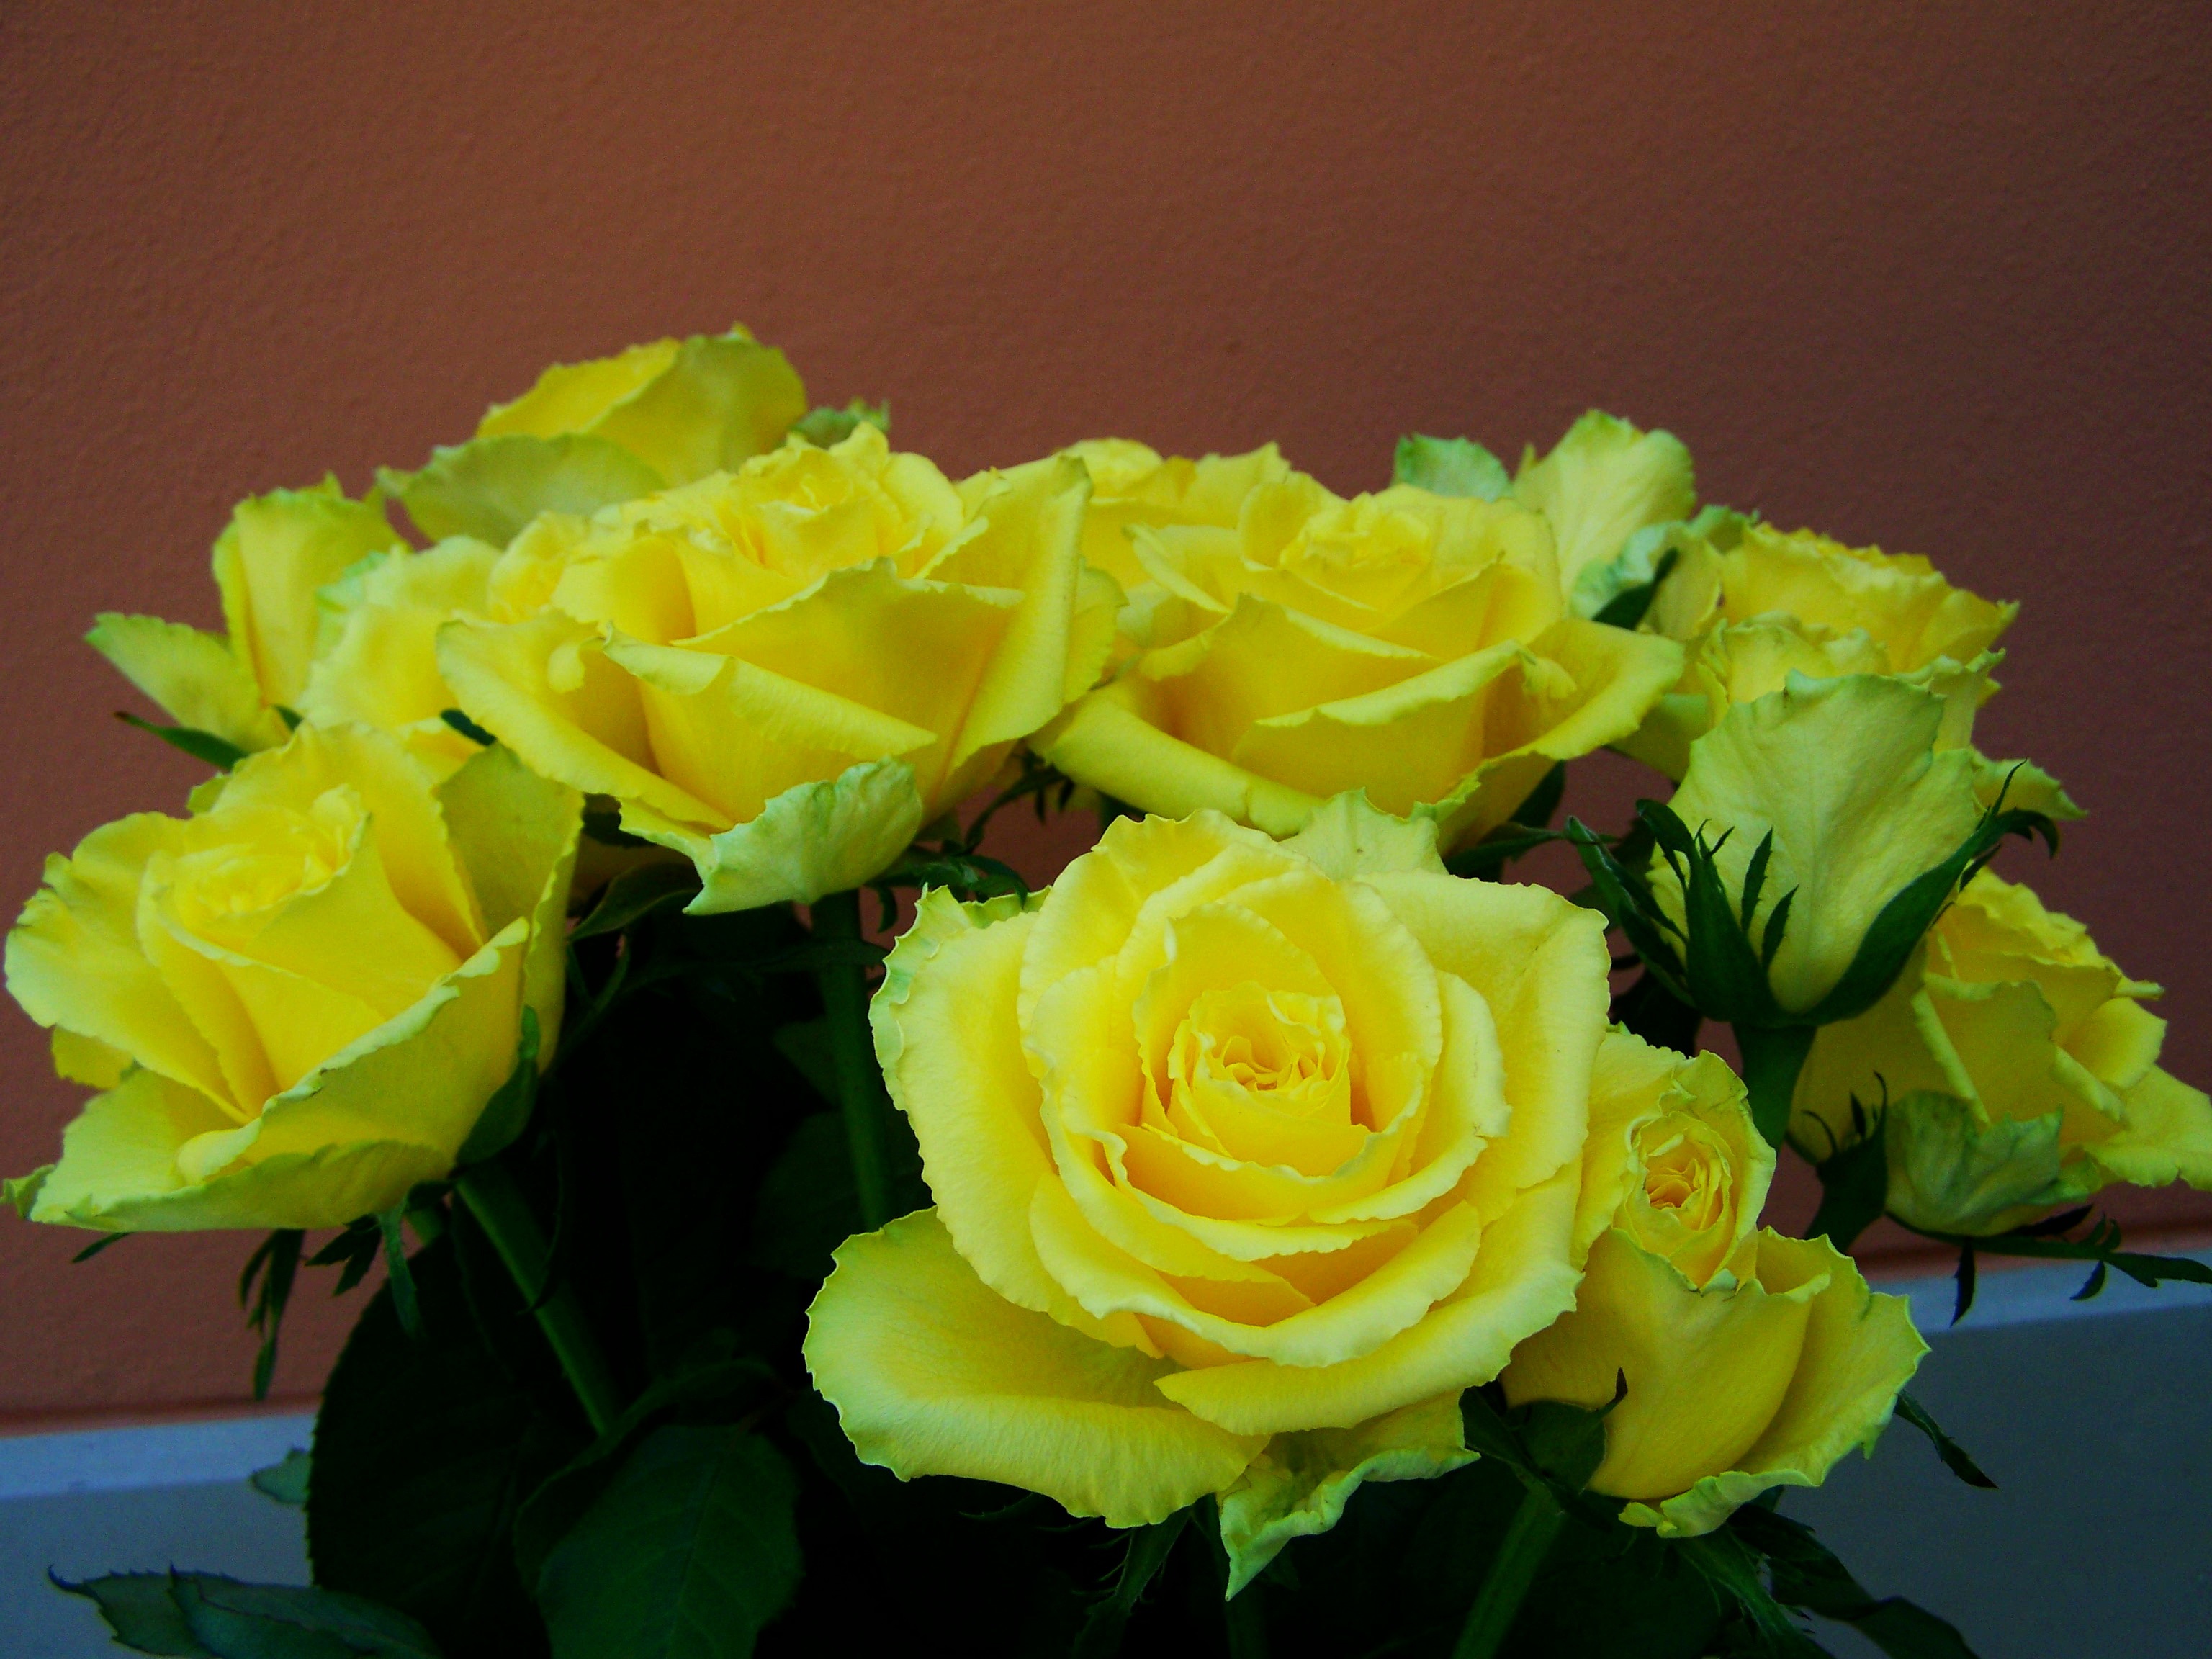
plant, flower, petal, rose, yellow, floristry, floribunda, yellow roses, flowering plant, garden roses, rose family, flower bouquet, cut flowers, floral design, rose bouquet, land plant, flower arranging, austrian briar